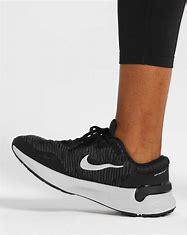
Brand: Nike
Model: Renew Run